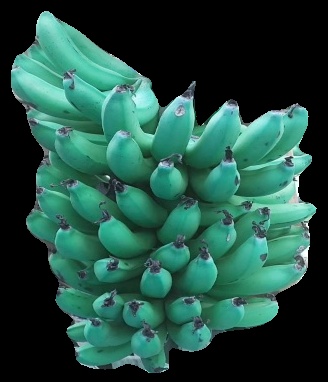
Variety: pachbale
Grade: grade3